207th Pennsylvania Infantry Regiment

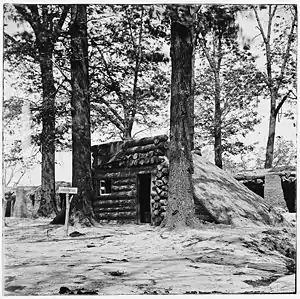
A bombproof at Fort Stedman

When Fort Stedman was captured by a Confederate attack before dawn on 25 March, the regiment was in camp. The regiment marched initially at the double quick towards the division headquarters at the Avery House in response to Hartranft's order, then at a quick step advanced into a ravine to a point almost across from the fort, sheltering beneath a bank. Despite heavy fire, the regiment suffered few casualties there due to the cover. When the 211th Pennsylvania with Hartranft leading began the advance, the regiment followed, but shortly afterwards Mathews ordered a halt. Cox led four companies into the fort with the advanced lines, having failed to receive the order. After a brief pause, the other six companies advanced into the breastworks and redoubt to the left of the fort, capturing numerous prisoners and a battle flag, as the Confederate troops retreated, believing the exposed 211th Pennsylvania, formed in a line of battle, to be stronger than it was. Due to its concealed position and rapid advance, the 207th lost one killed and sixteen wounded in the recapture of the west angle of the fort. After the recapture of the fort, the regiment returned to camp.